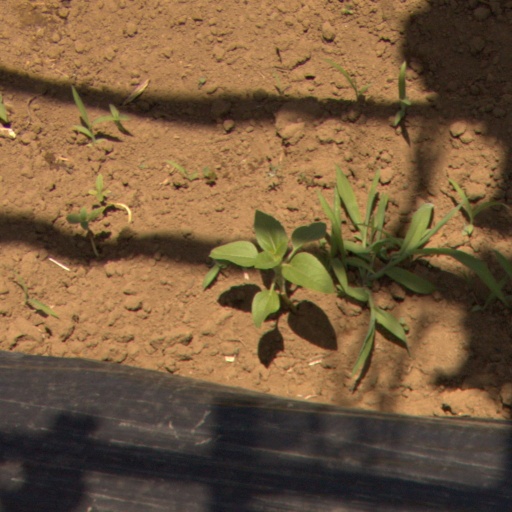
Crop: Jerusalem artichoke